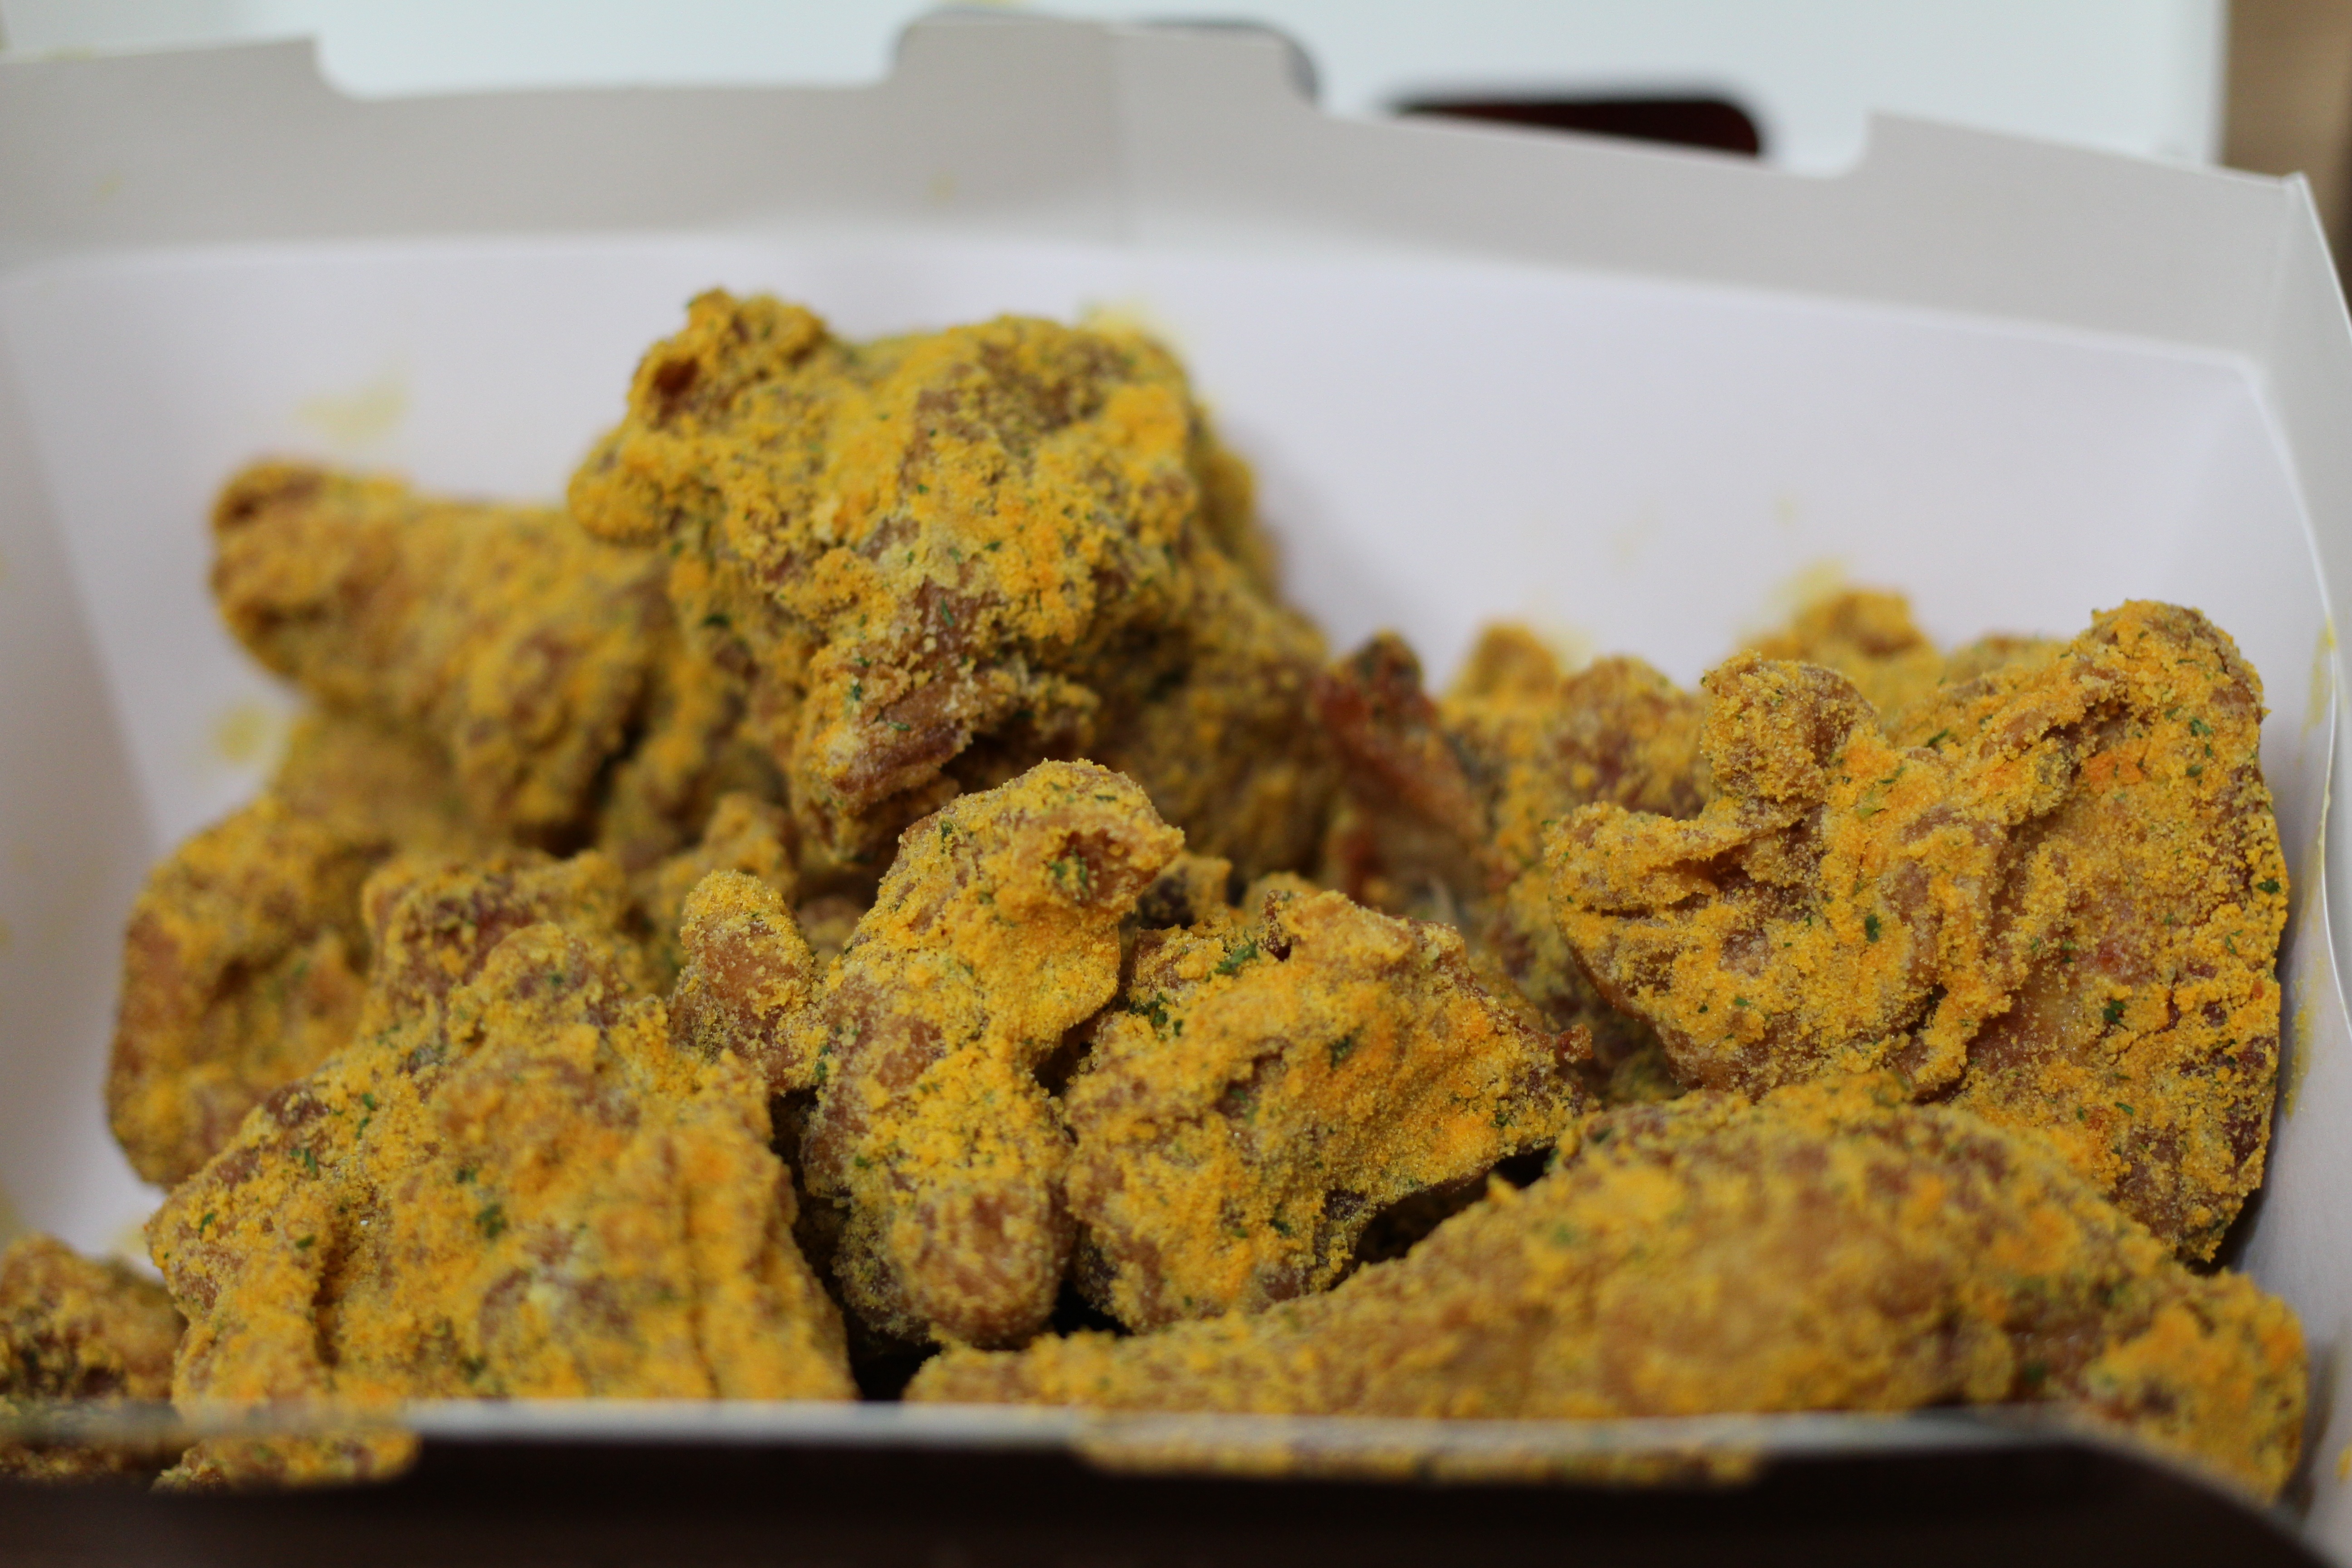
dish, meal, food, produce, vegetable, fast food, cuisine, chicken, vegetarian food, flowering plant, fried chicken, land plant, snack food, fried food, pakora